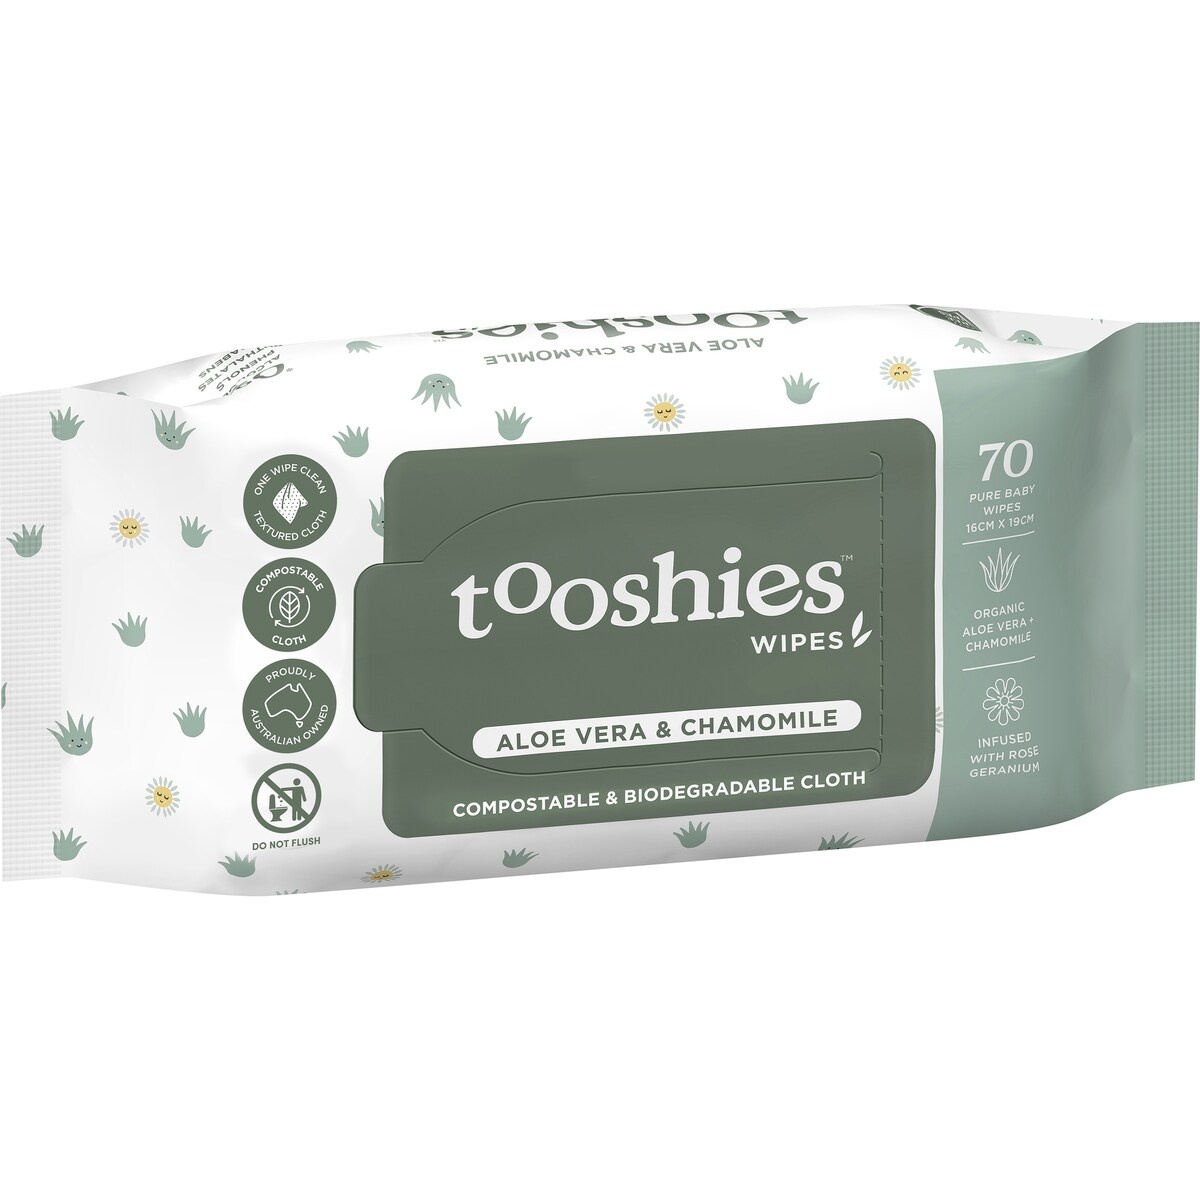
Tooshies Eco Wipes Aloe Vera & Chamomile Baby Wipes 70 Pack
Made with nourishing organic ingredients, tooshies Aloe Vera & Chamomile baby wipes are 100% plastic free, biodegradable and compostable.
Brand: Tooshies
Category: Baby & Toddler > Diapering > Baby Wipes